Sky position (RA, Dec in degrees): 209.71, 6.001
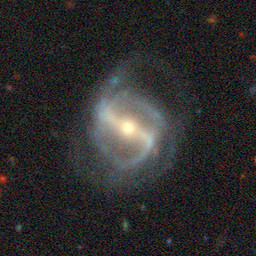
Galaxy morphology: Disturbed Galaxies